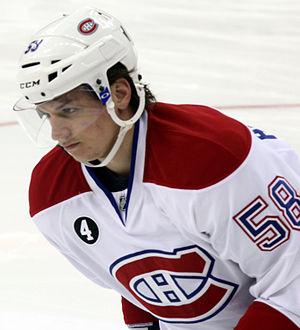
Sven Andrighetto, né à Sumiswald en Suisse, est un joueur professionnel zurichois suisse de hockey sur glace. Il évolue au poste d'ailier droit.